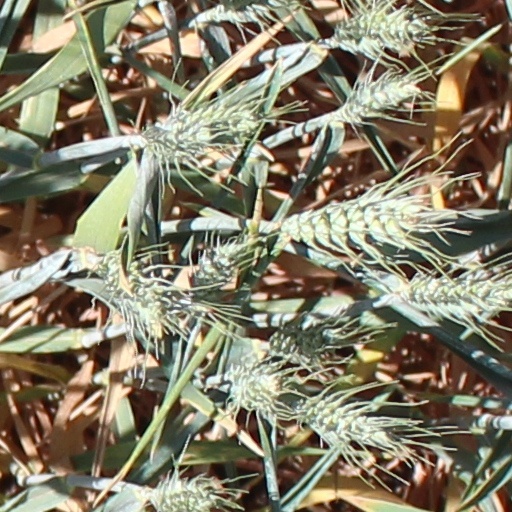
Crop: wheat